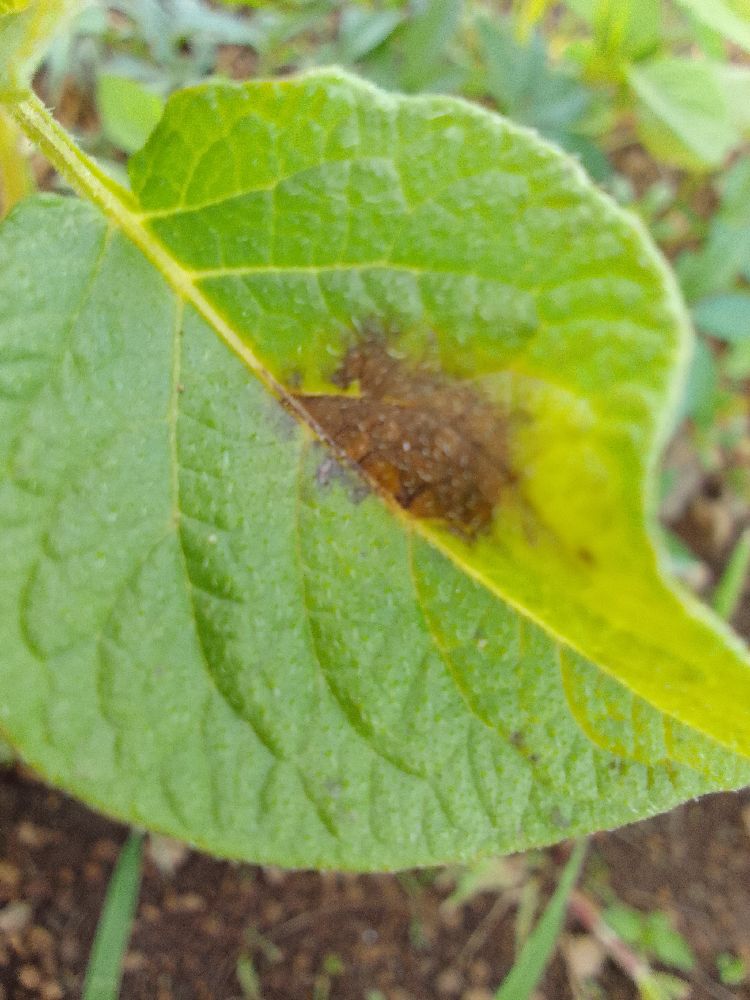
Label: Late blight